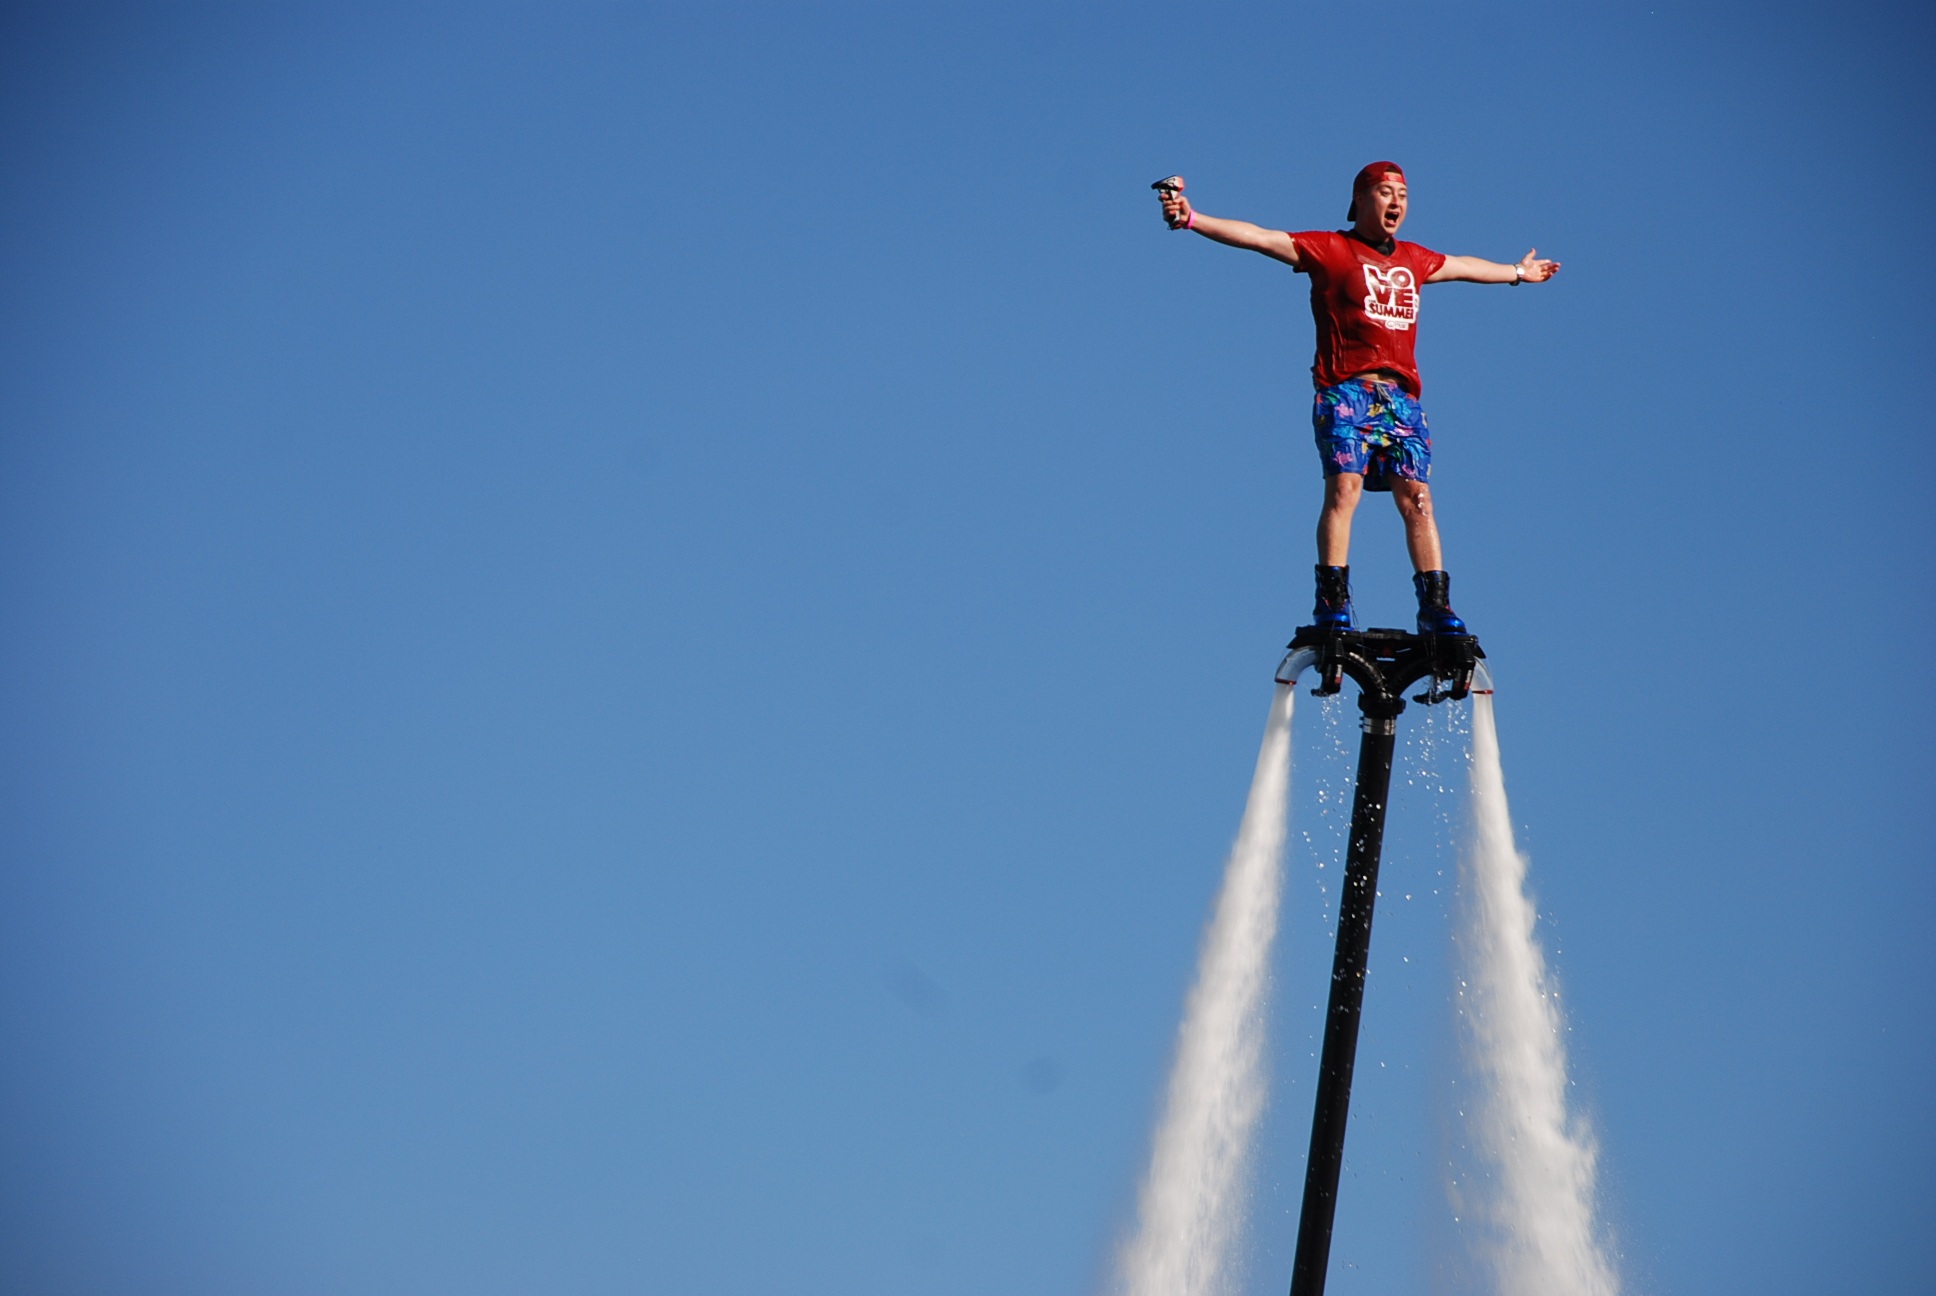
coast, water, sky, air, wind, fly, jumping, show, action, blue, extreme sport, radio, blue sky, amsterdam, netherlands, sports, promotion, pride, atmosphere of earth, raves, waterski, airborn